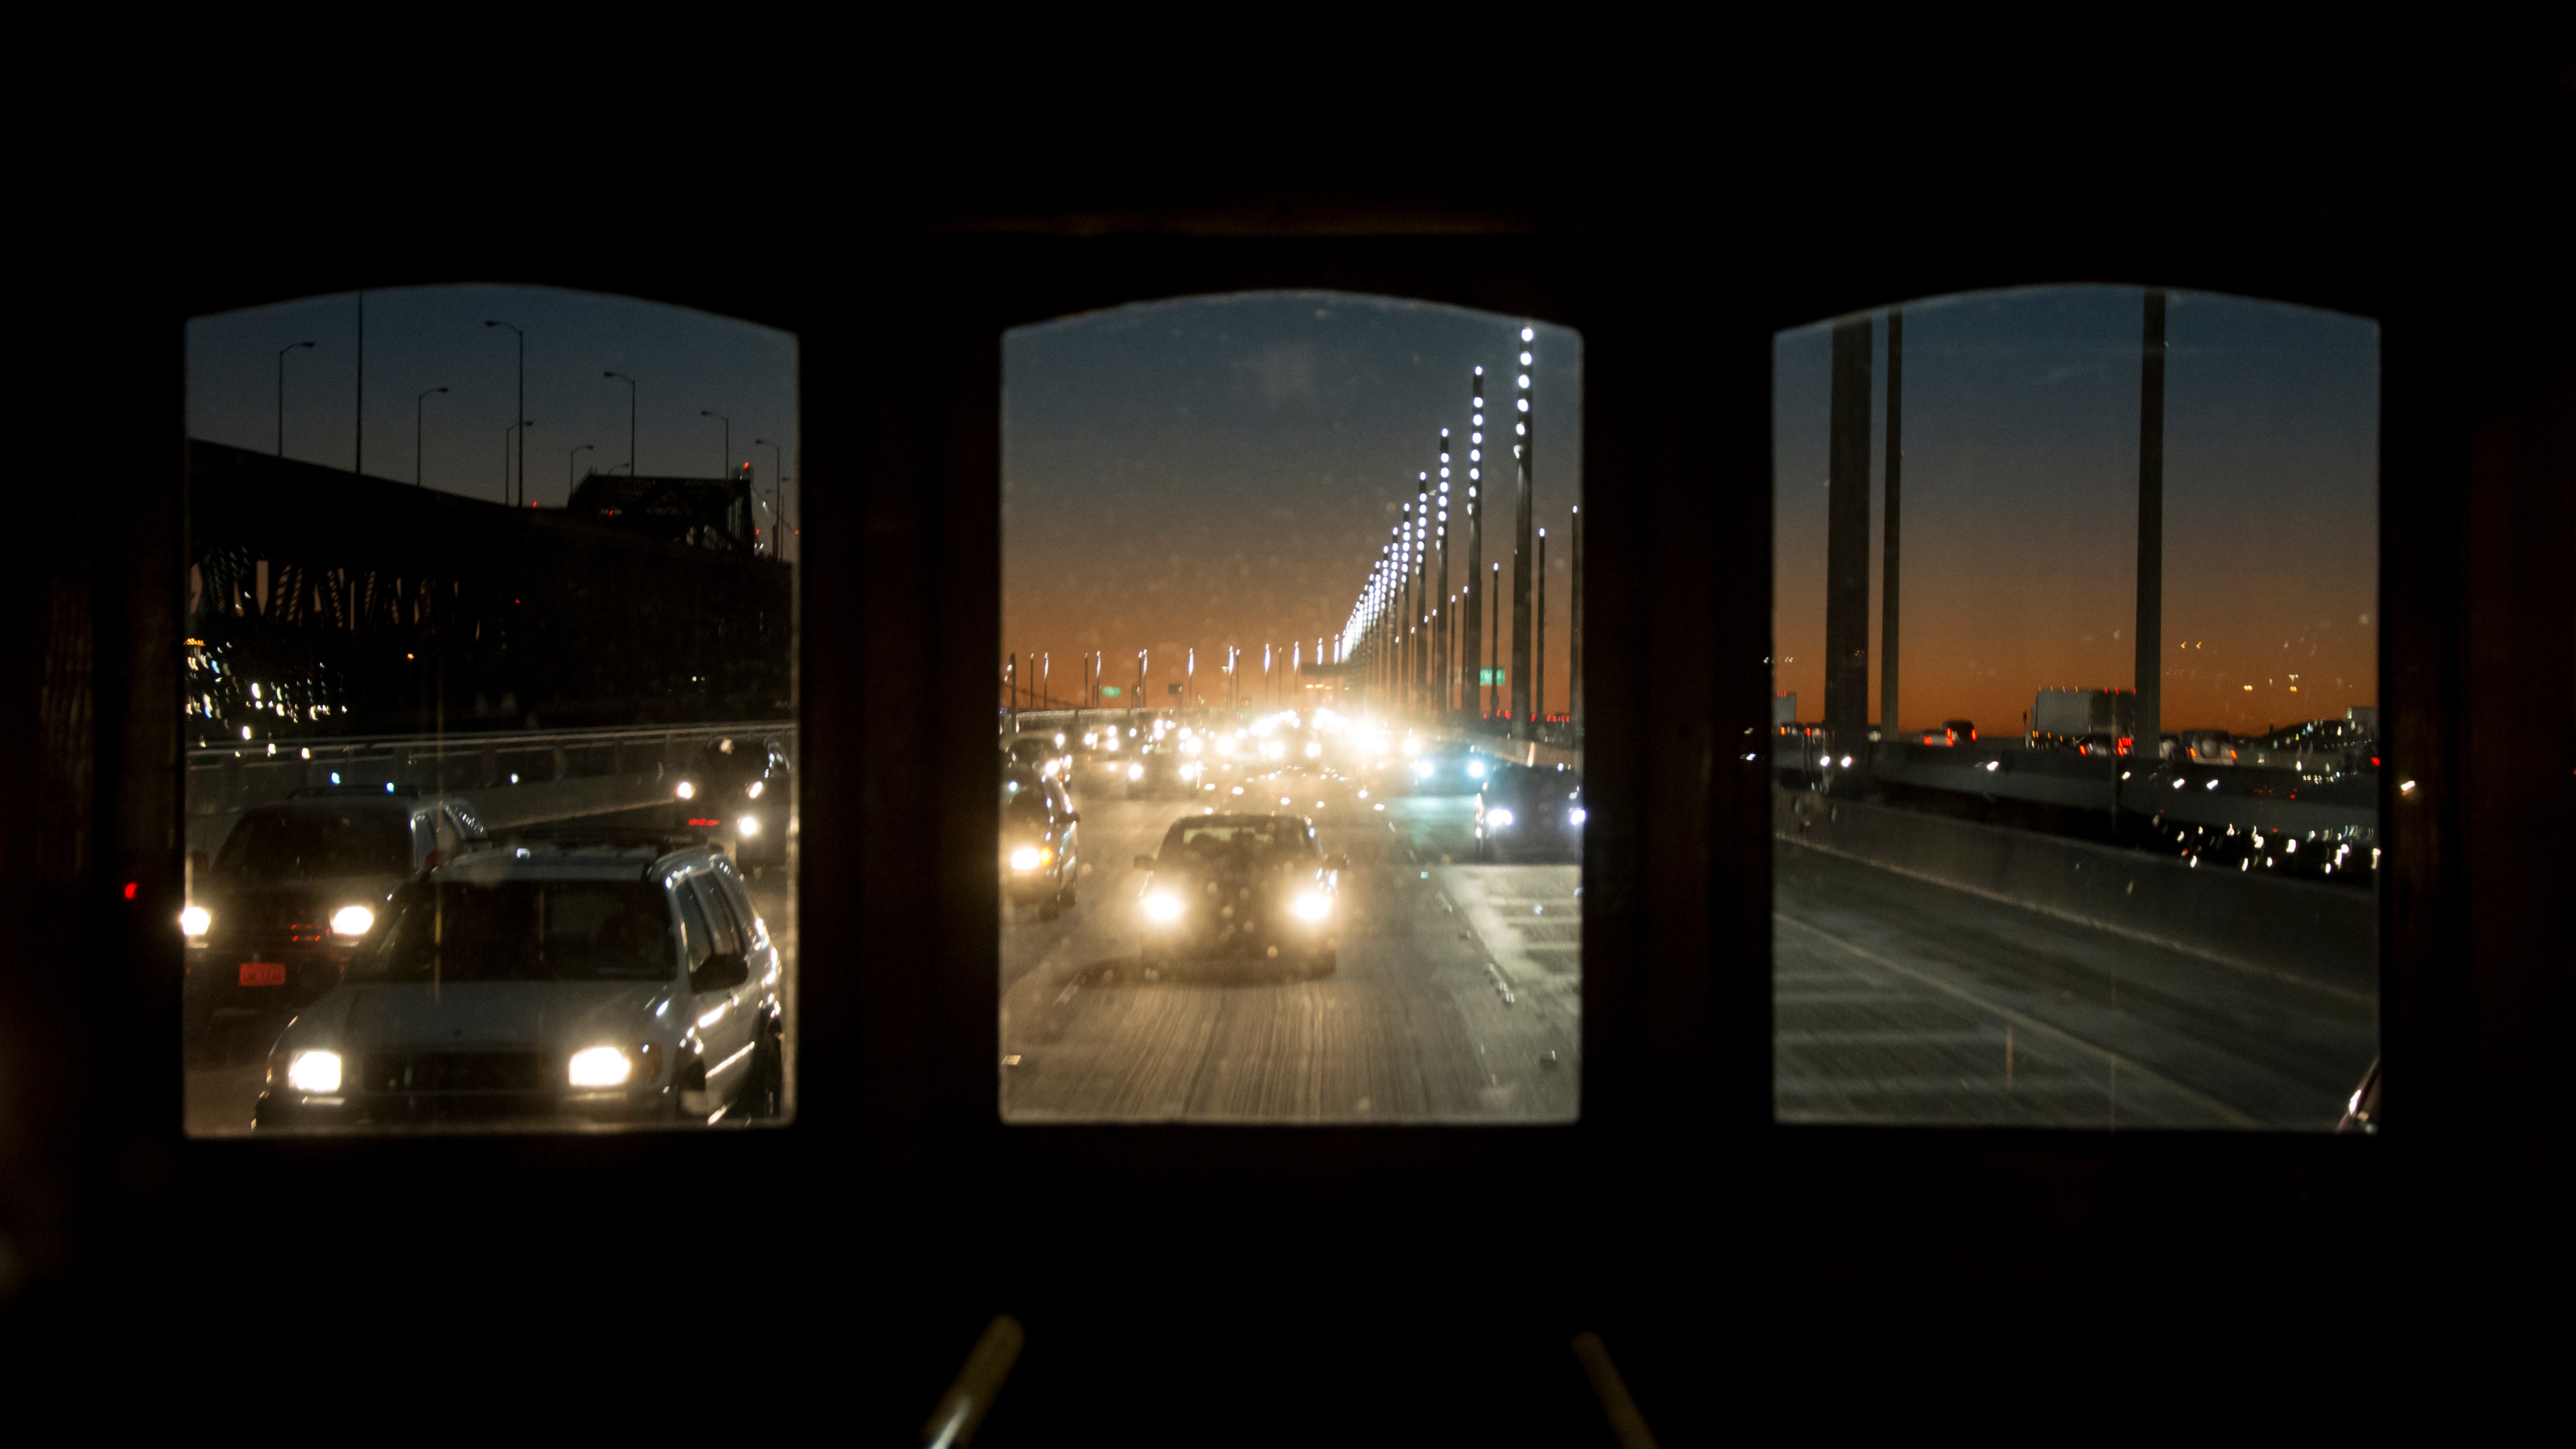
light, night, reflection, darkness, lighting, screenshot